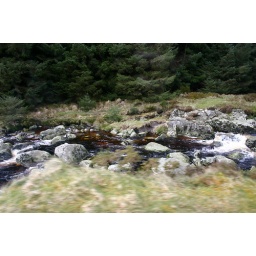
A stream in the mountains - the water is a brownish colour because of all the peat found in the area.